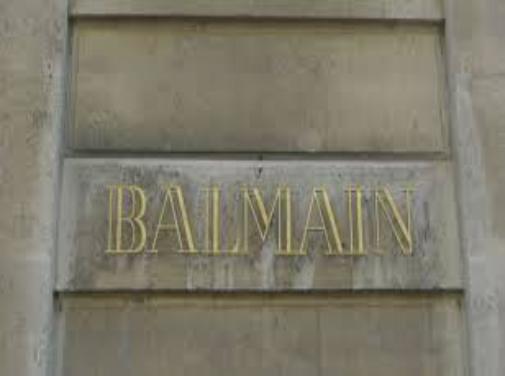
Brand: Balmain
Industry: Clothes